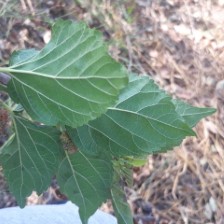
Variety: ChiangMai60